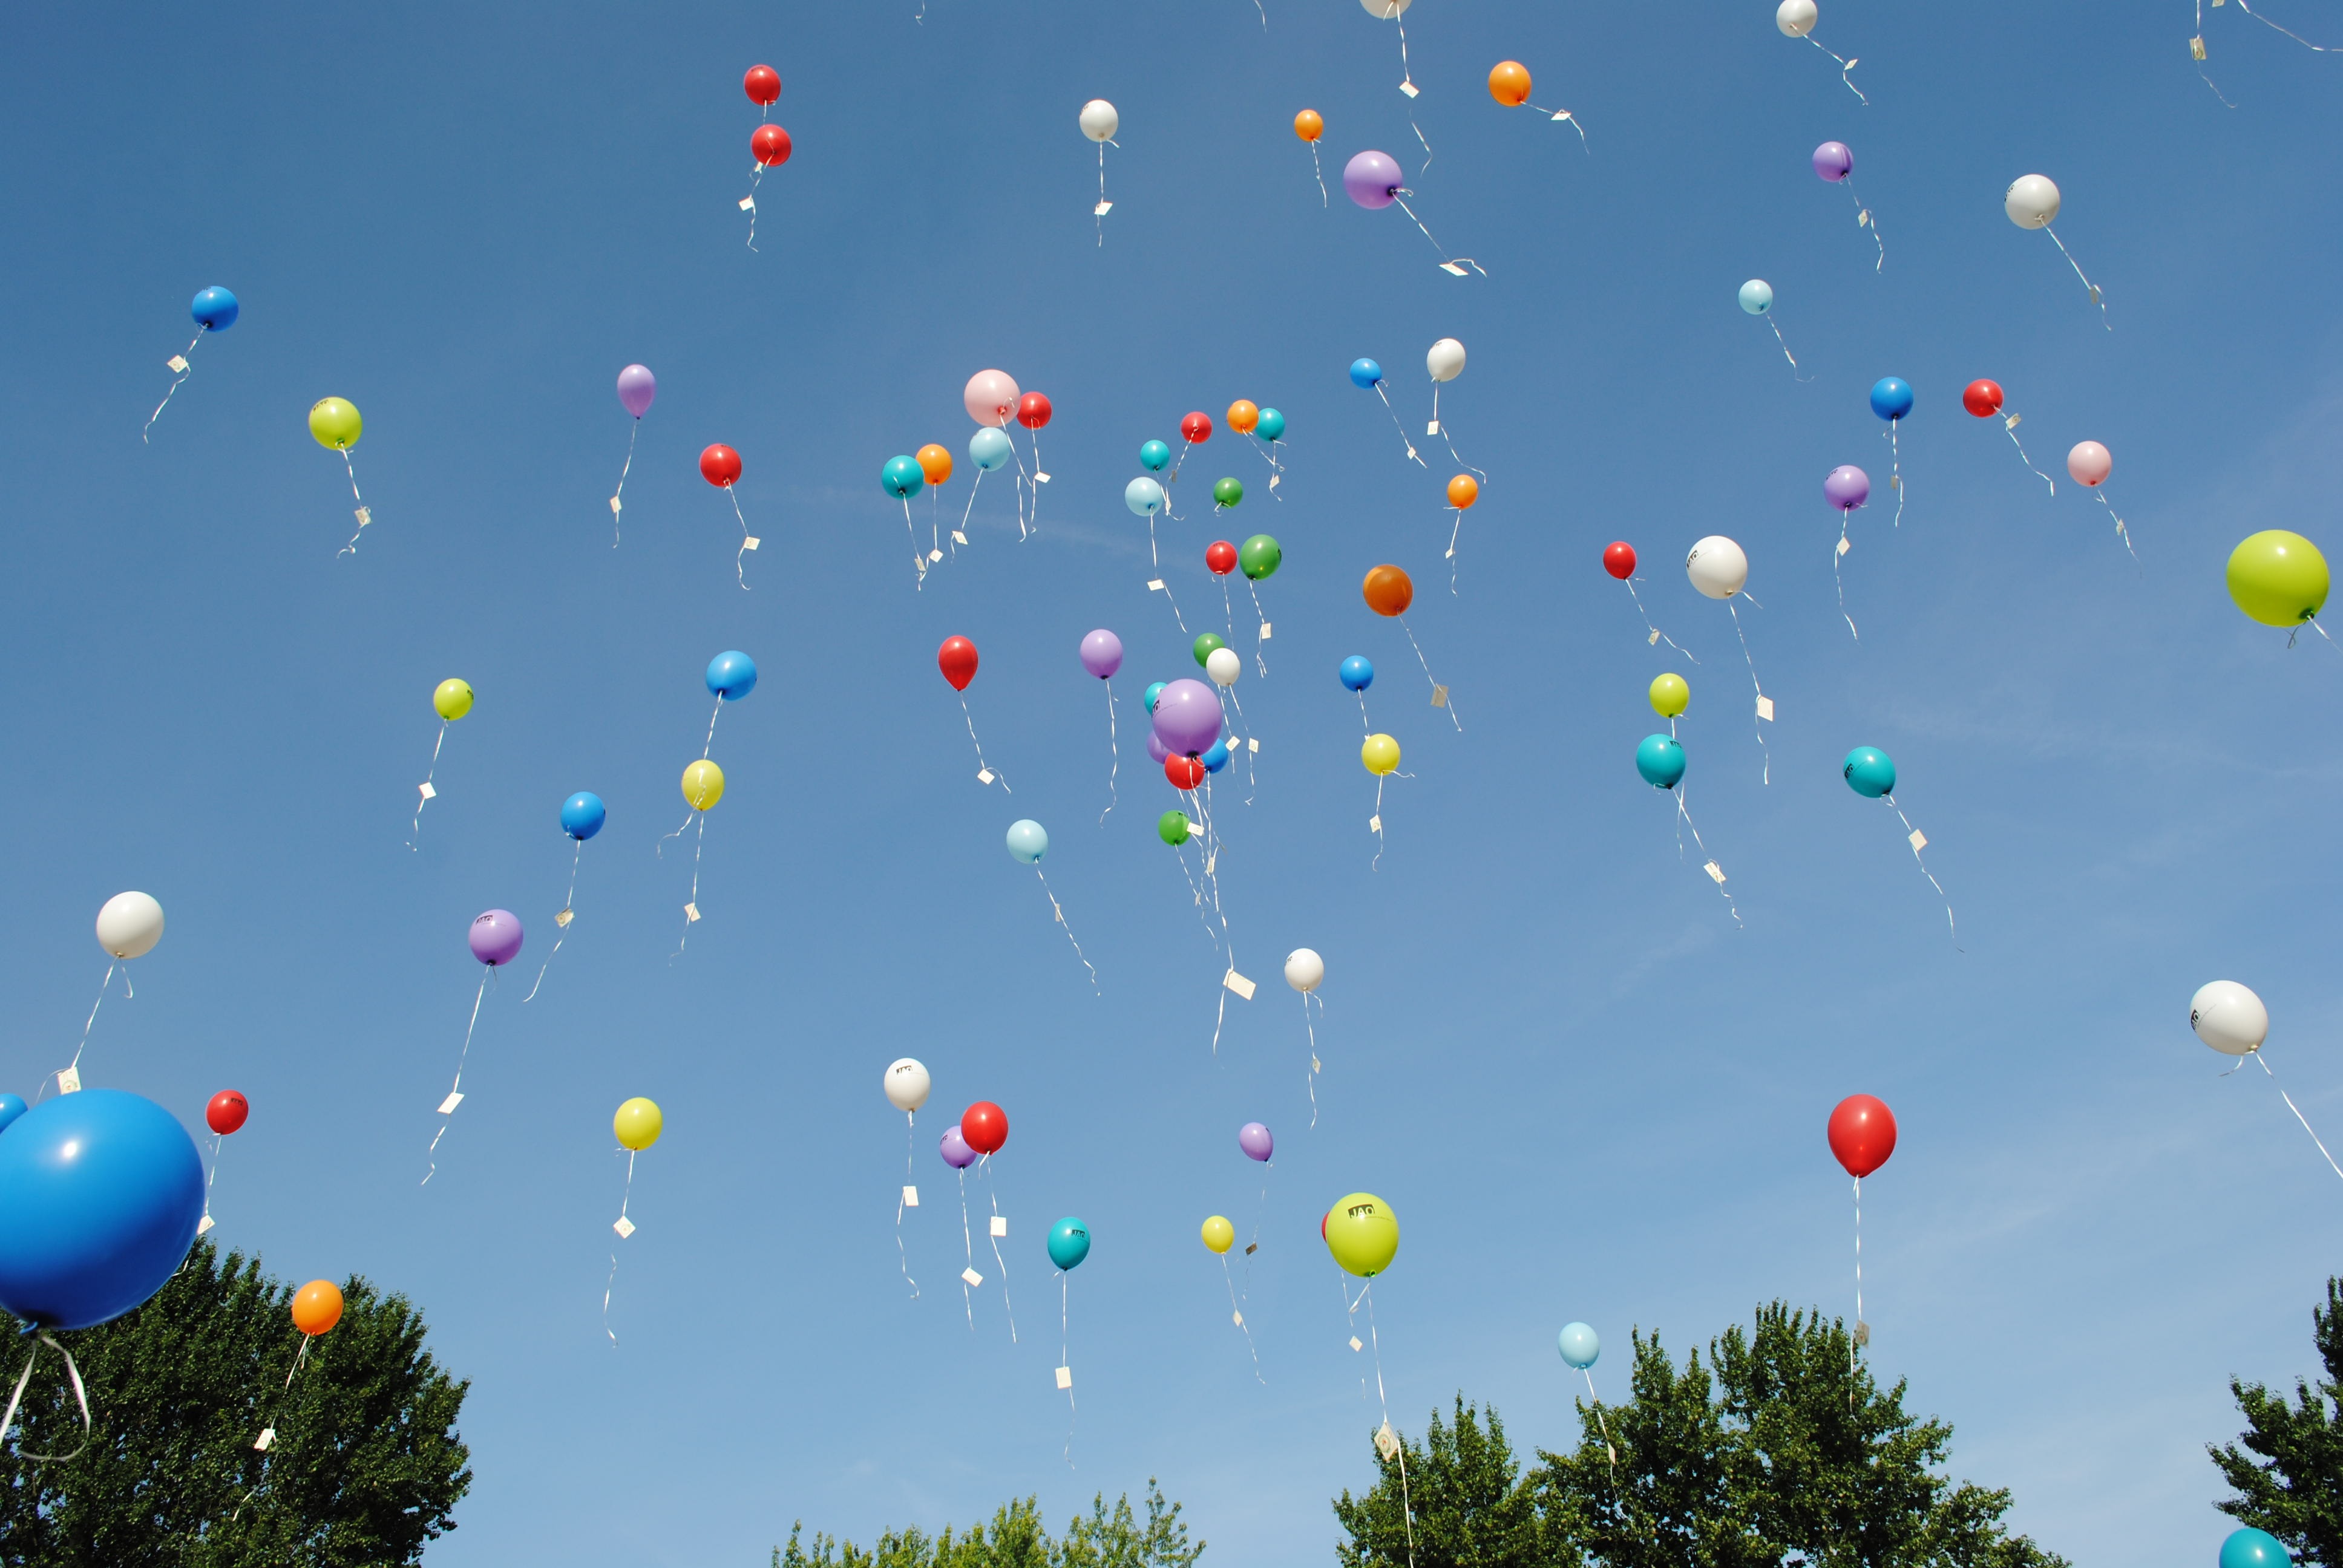
sky, balloon, hot air balloon, fly, celebration, vehicle, blue, float, colorful, toy, celebrate, festival, clouds, balloons, luck, helium, take off, hot air ballooning, ease, atmosphere of earth, balloon competition